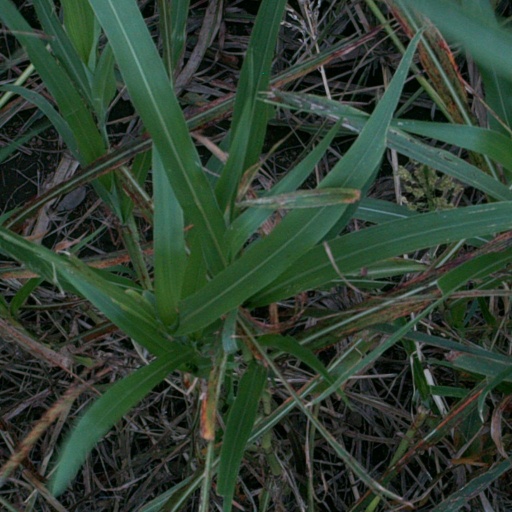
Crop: sorghum